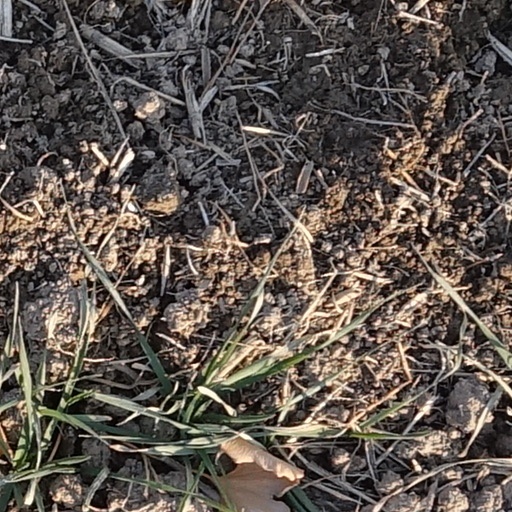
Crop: wheat